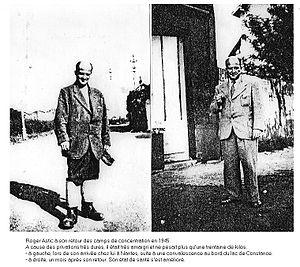
Cette photo représente le résistant Roger Astic à son retour des camps de concentration en 1945. Il est très amaigri suite aux conditions très dures de sa captivité.
Roger Astic est un résistant français de la première heure, en Loire-Atlantique, né à Vannes le 7 juillet 1900 et mort à Nantes le 23 décembre 1989.